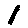
Label: 1